Pyramid of Sahure

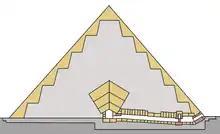
Cross-sectional depiction of a pyramid interior

The substructure access is located slightly above ground on the pyramid's north face. A short descending corridor – lined with granite – leads into a vestibule, beyond which the route is guarded by a pink granite portcullis, with granite-lined walls on either side. The corridor is long sloped at 24° 48′, with a passage wide and high. The corridor following – lined with limestone – begins with a slight ascent becoming horizontal – lined with granite – just before its terminus. The ascending portion is long with a slope of 5°, while the horizontal section is long.